Rouen

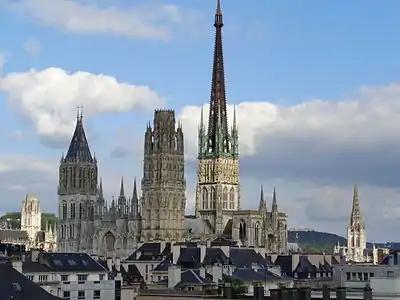
Left to right: Saint-Ouen, Rouen Cathedral and Saint-Maclou

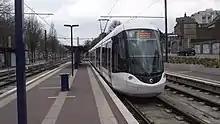
The tramway

Rouen is known for Rouen Cathedral, with its "Tour de Beurre" ("butter tower") financed by the sale of indulgences for the consumption of butter during Lent. The cathedral's gothic façade (completed in the 16th century) was the subject of a series of paintings by Claude Monet, some of which are exhibited in the Musée d'Orsay in Paris.